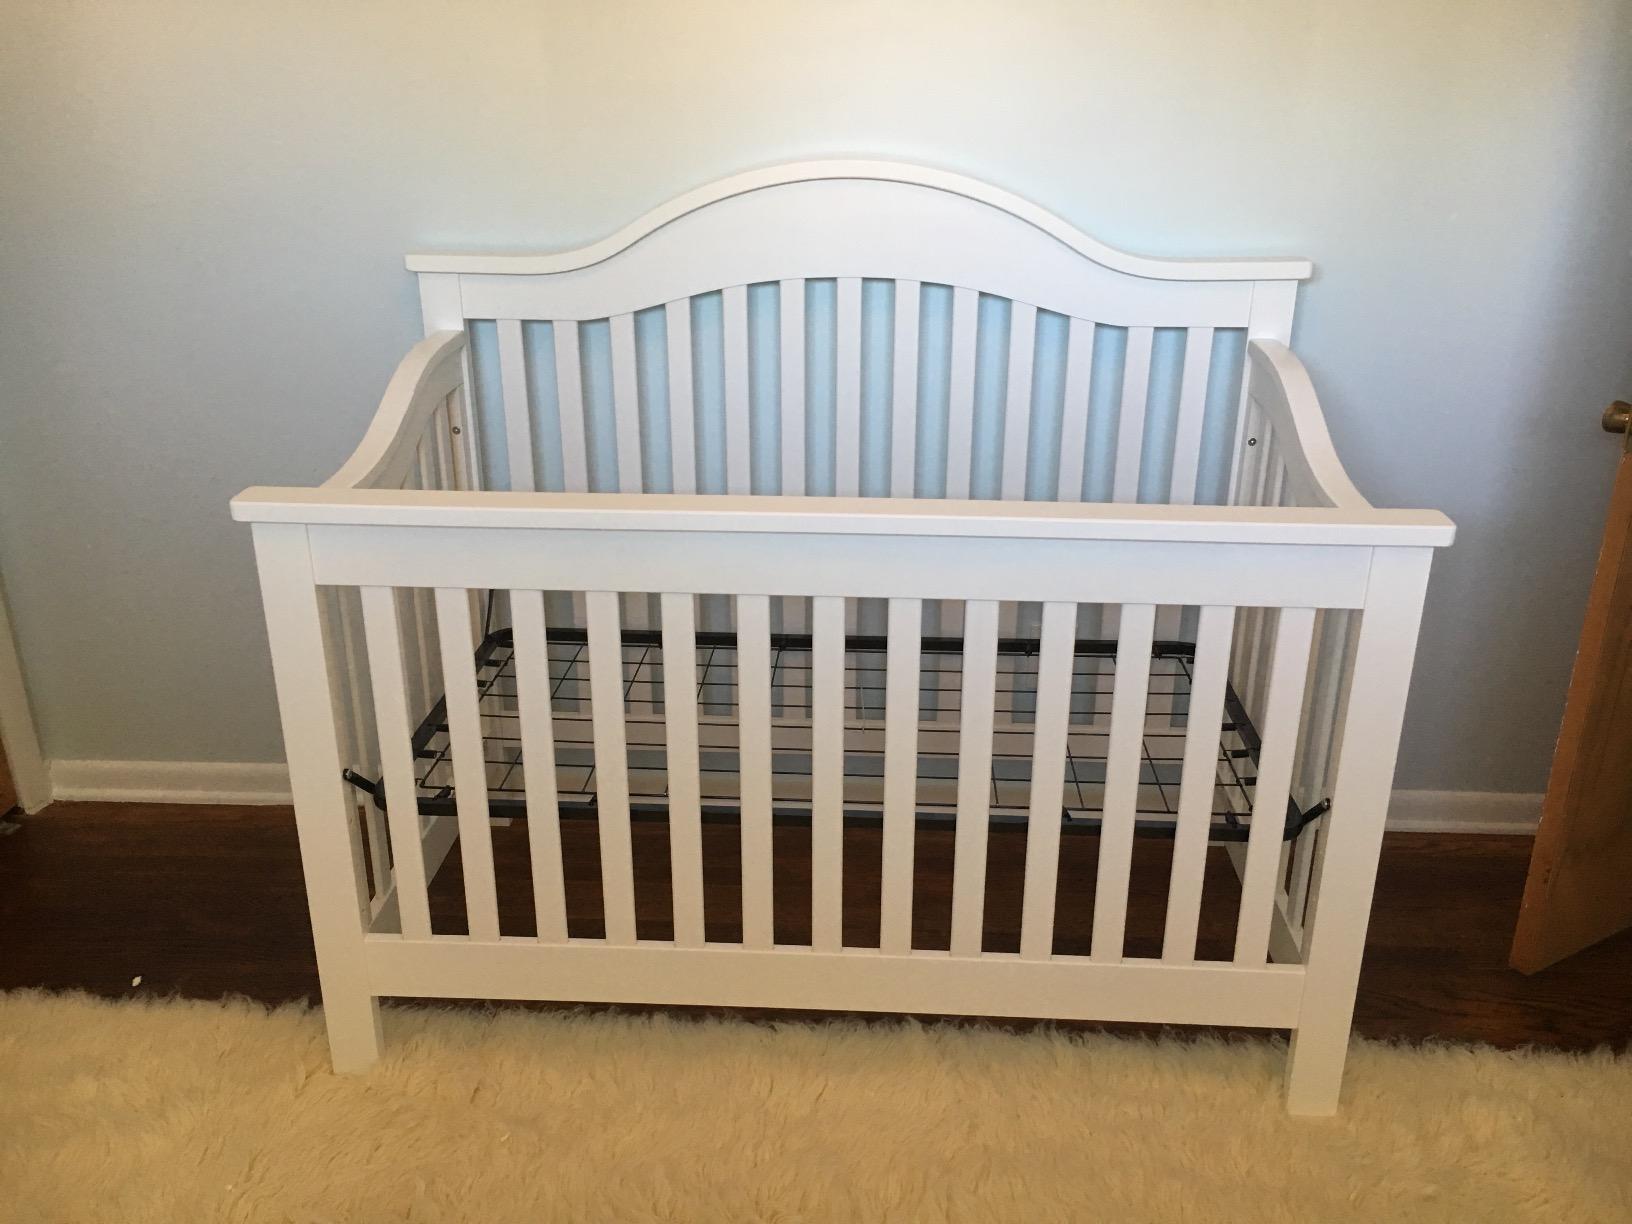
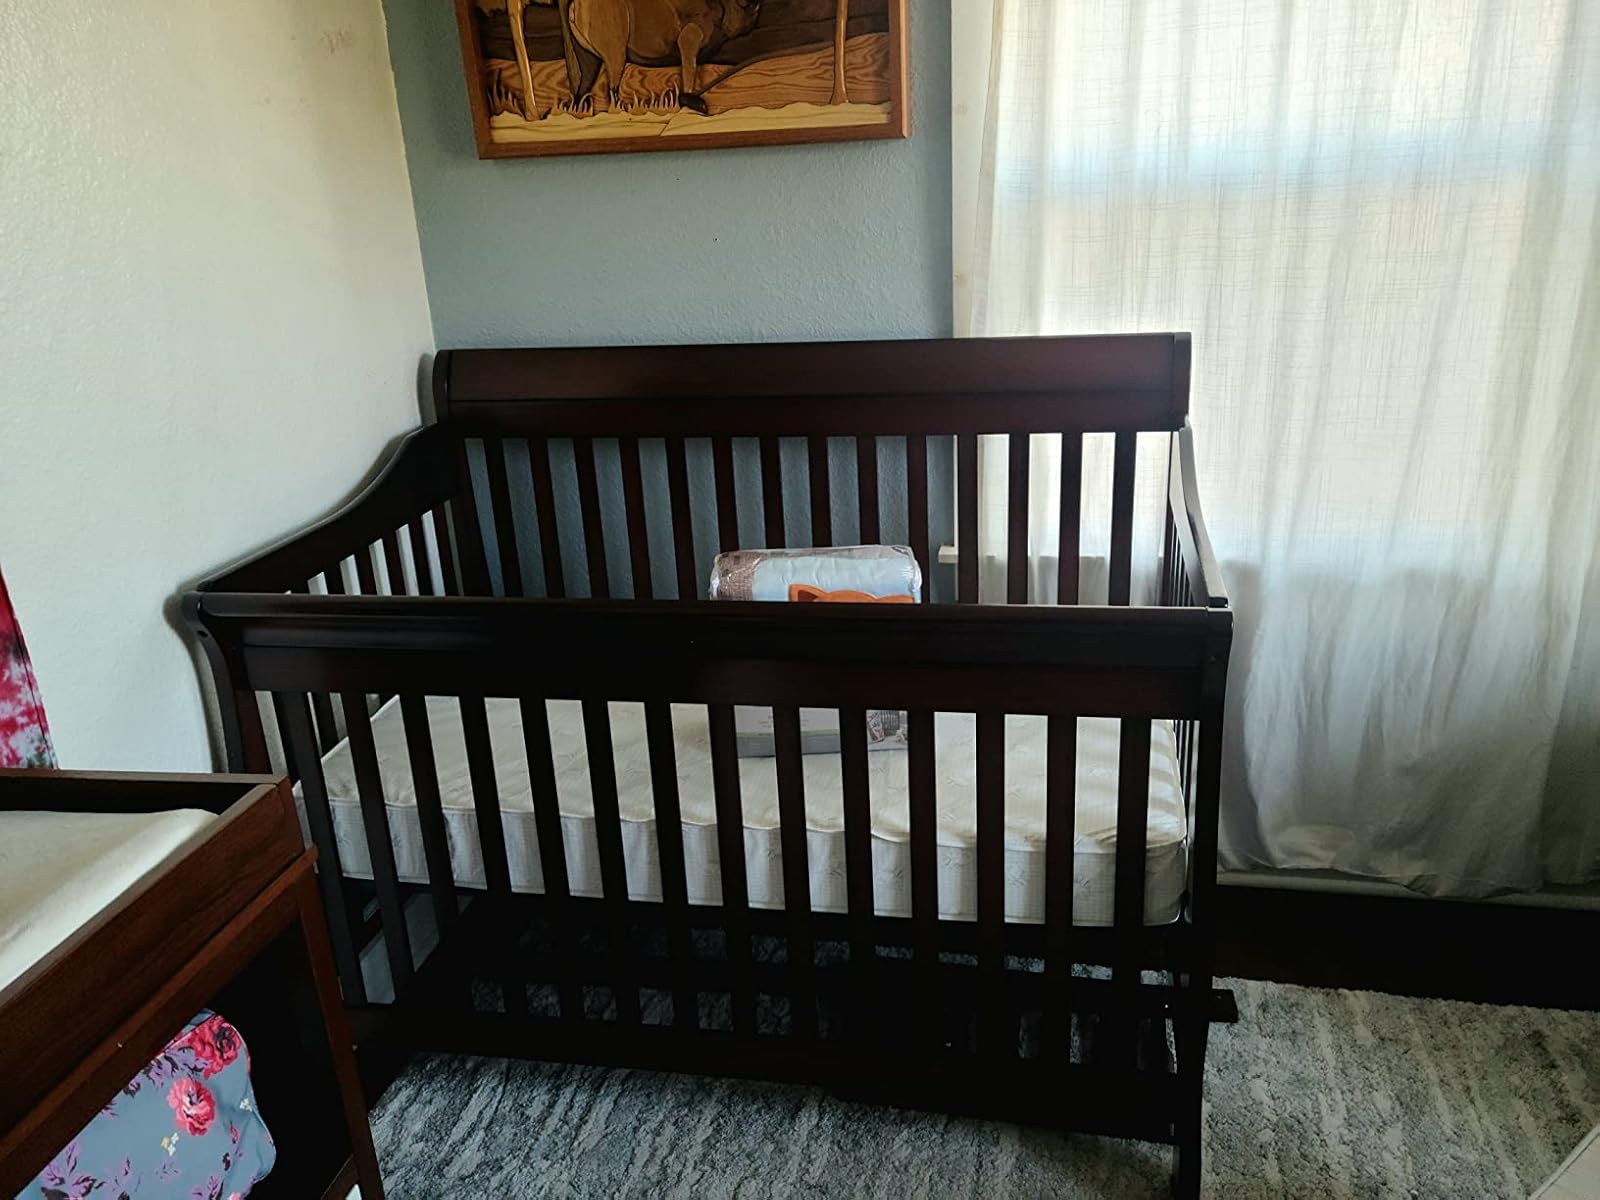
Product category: products_crib
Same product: no